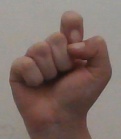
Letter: fa